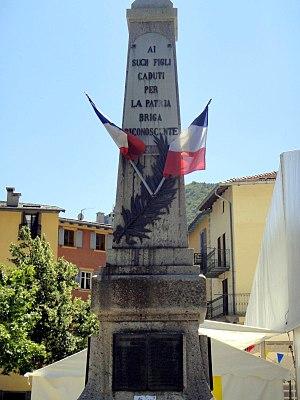
monument aux morts italiens pavoisé du drapeau français
L'occupation française de Vintimille et de la Vallée de la Roya a eu lieu à la fin de la Seconde Guerre mondiale, entre le 25 avril et le 10 juillet 1945. Elle a présenté les caractéristiques d'une tentative d'annexion de la région à la République française, qui a échoué en raison de l'opposition de la population locale, du Comité de libération nationale de l'Italie du nord et principalement des alliés anglo-américains. La France obtiendra cependant les villes de Tende et de La Brigue ainsi que ainsi que quelques territoires supplémentaires à l'issue d'un traité de Paris de 1947.
La Brigue est une commune française située dans le département des Alpes-Maritimes en région Provence-Alpes-Côte d'Azur. Ses habitants sont appelés les Brigasques.